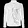
Label: Coat